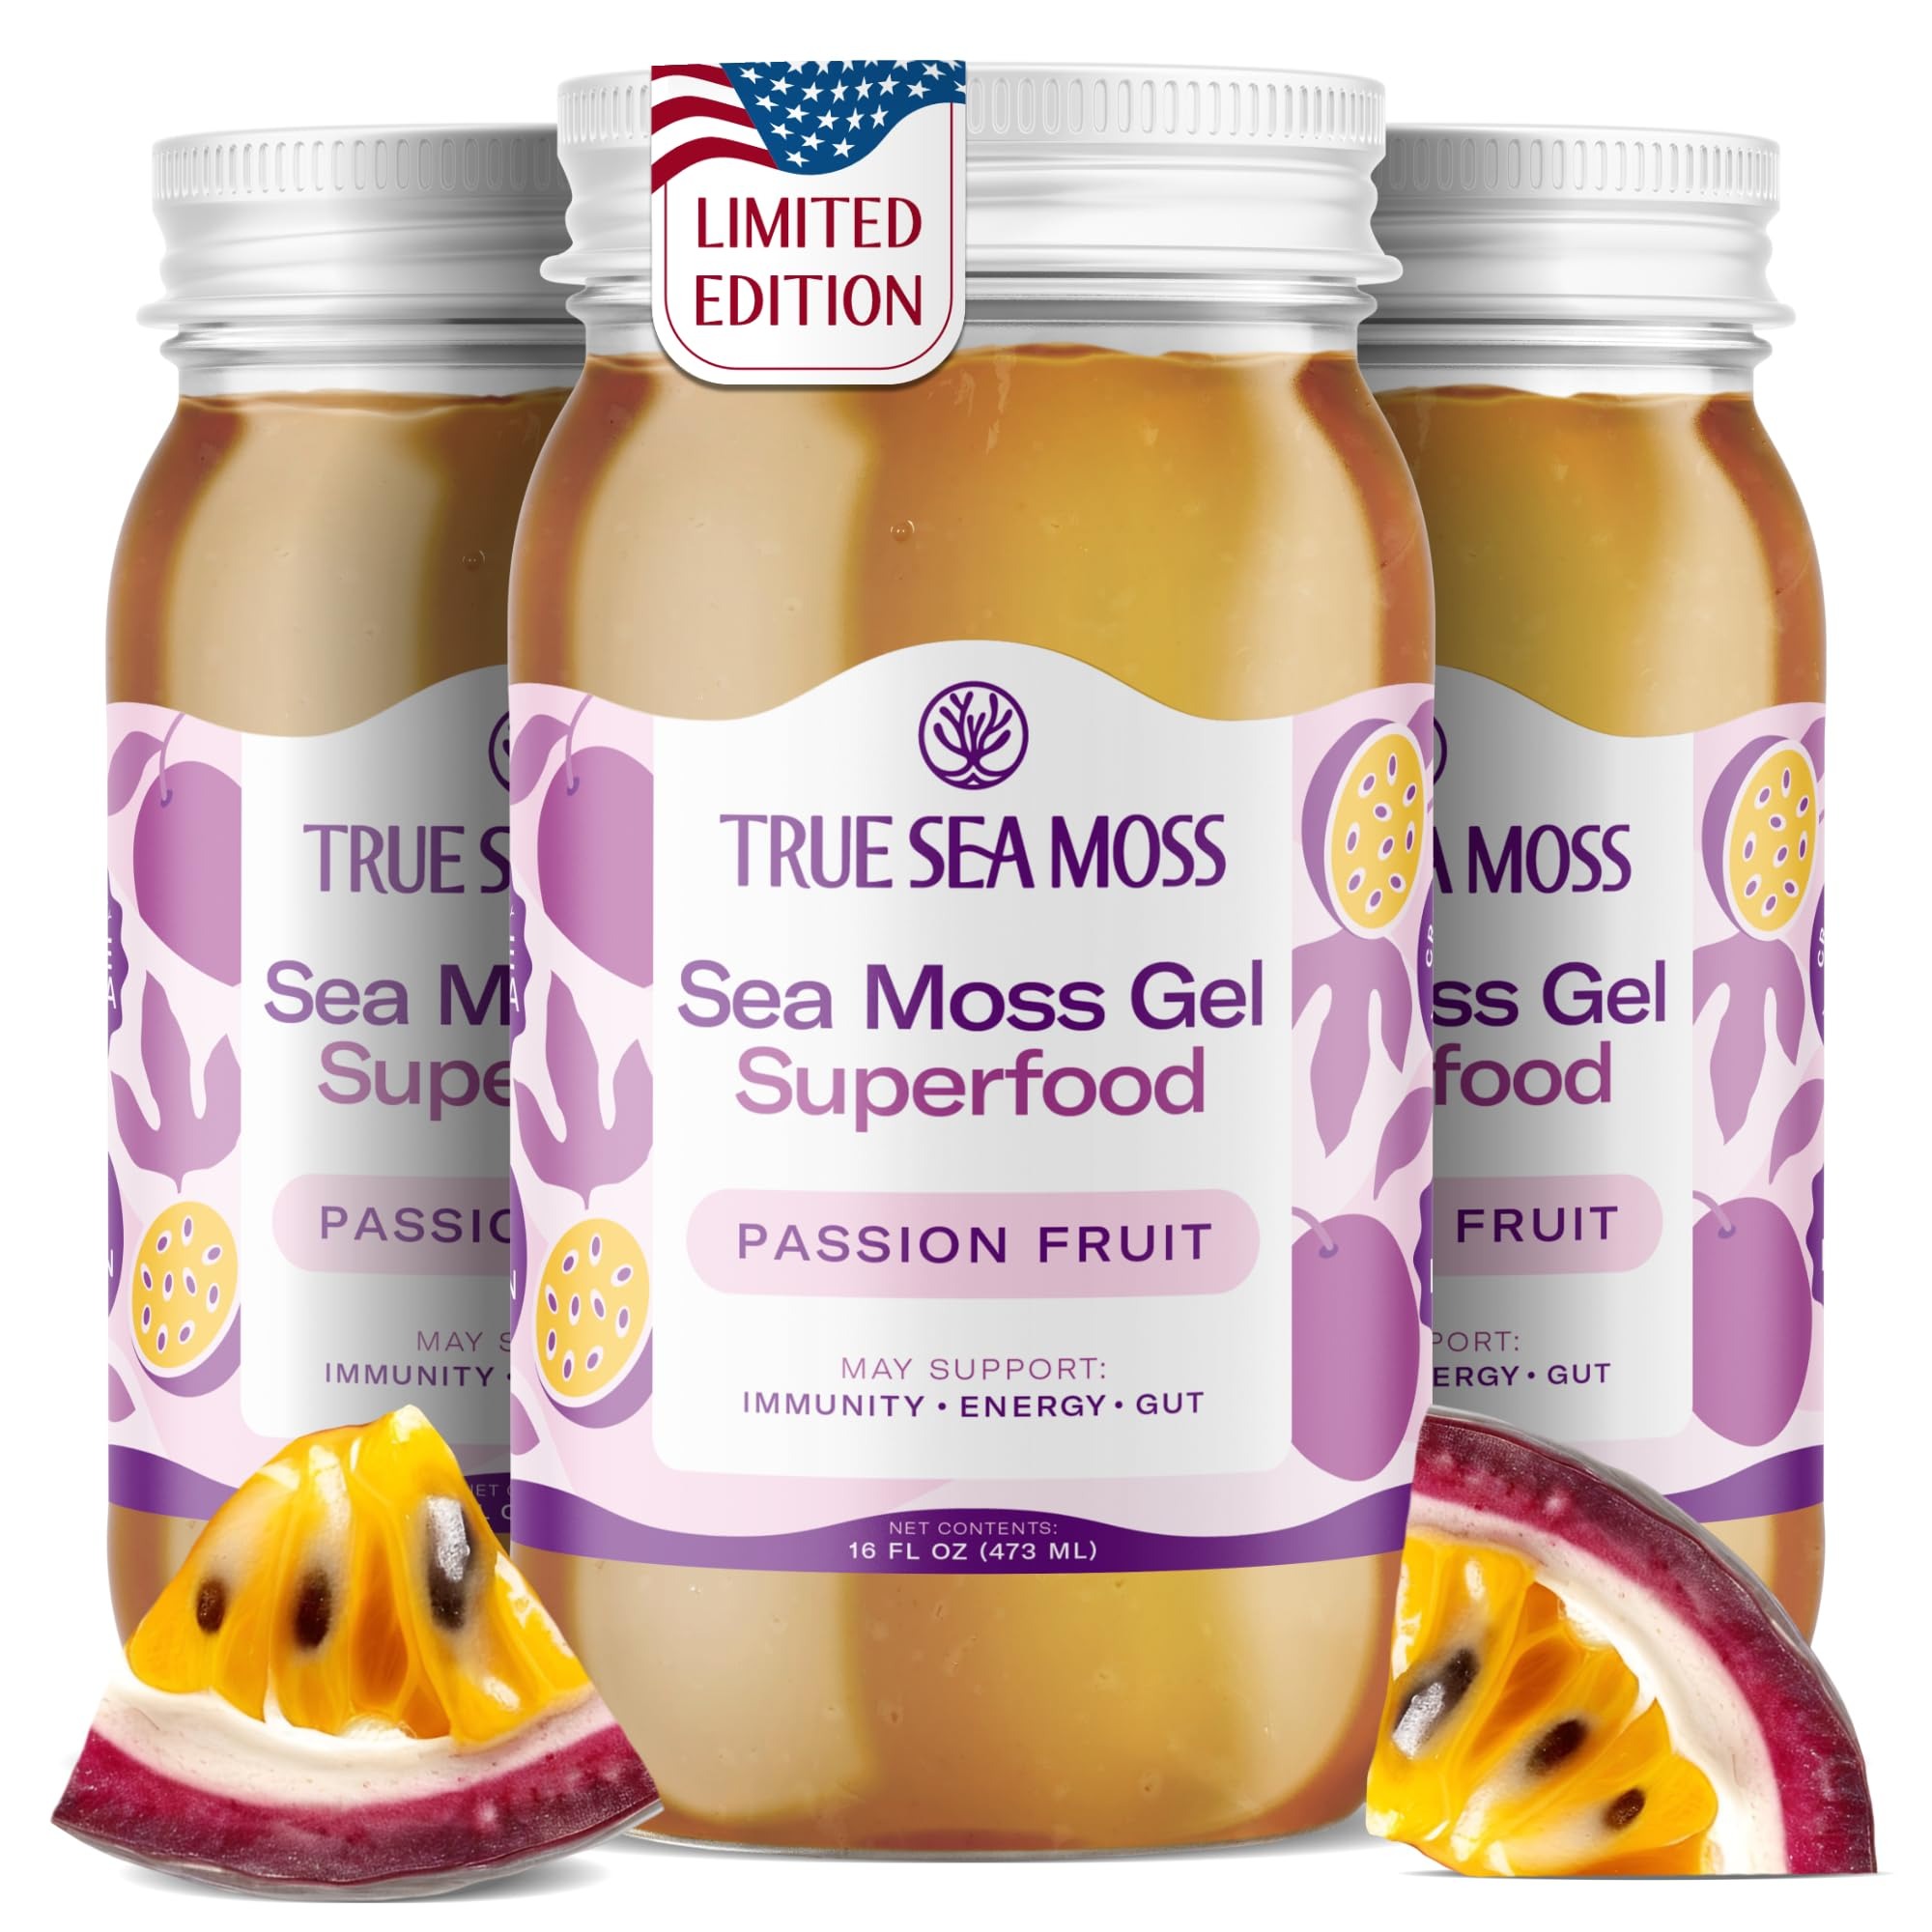
Item Name: TrueSeaMoss Wildcrafted Irish Sea Moss Gel - Made with Dried Seaweed & Fresh Sea Vegetables, Seamoss - Made in USA (Banana, Pack of 1)
Bullet Point 1: HOW LONG WILL MY SEA MOSS GEL STAY FRESH? Refrigerated sea moss gel will stay fresh for up to 4 weeks. You may also store your sea moss gel in the freezer to prolong shelf life up to 6 months. Made from fresh sea vegetables, our sea moss gel retains its nutritional benefits and quality.
Bullet Point 2: BANANA & SEA MOSS VITAMINS: Enjoy daily the best of nature with wildcrafted sea moss gel infused with banana for added antioxidants, vitamins, and enhanced flavor.
Bullet Point 3: RICH IN HEALTHY: Our raw sea moss gel, made from fresh sea vegetables, contains 92 of the 102 minerals that make up the body, making it an essential mineral source for healthy living. Dried Seaweed - sea moss helps detoxify and cleanse your body.​
Bullet Point 4: 100% WILDCRAFTED SEAMOSS - Our sea moss gel, sourced from Nha Trang Bay, Vietnam, is made with fresh sea vegetables and premium dried seaweed. This ensures a true sea moss gel texture and potent nutrition, ideal for enhancing meals and drinks.
Bullet Point 5: ORIGINAL SEA MOSS: Experience nature’s superfood made from fresh sea vegetables for digestion, heart health, and more. Start with small servings due to possible digestive discomfort.
Value: 12.0
Unit: Ounce

Price: 39.8